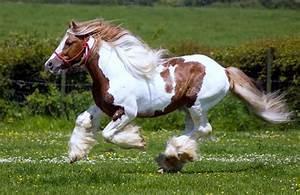
horse